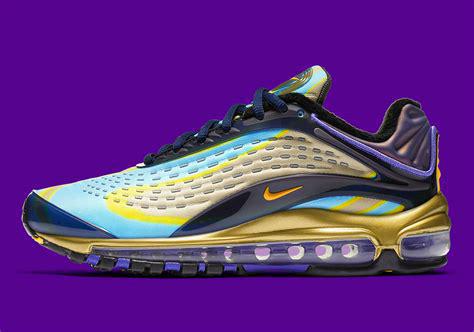
Brand: Nike
Model: Air Max Deluxe